Giovanni Felice Ramelli

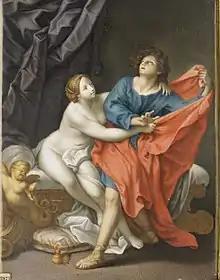
"Joseph and Potiphar's Wife" (miniature by Giovanni Felice Ramelli in the Rijksmuseum Amsterdam).

He was born in Asti in the Piedmont. He became a monk in the abbey of Santa Andrea in Vercelli; then moved to the abbey of San Pietro, Gattinara. In 1707, he was named abbott of Santa Maria Nova of Asti. He initially trained in Vercelli with the monk Danese Rho, a manuscript illuminator. He was master at reproducing miniature copies of the works of the pastel painter Rosalba Carriera and the painter Maria Felice Tibaldi, who married the painter Pierre Subleyras.